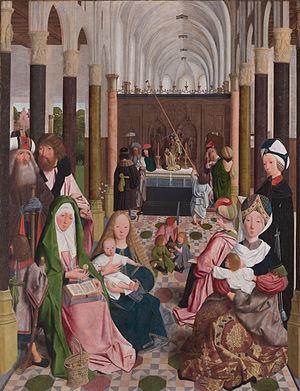
120 Tableaux du Rijksmuseum est un guide touristique comprenant des photos en noir et blanc d'une sélection de peintures conservées au Rijksmuseum d'Amsterdam. Il a été publié dans les années 1950-1990.
Geertgen tot Sint Jans, en français Gérard de Saint-Jean tire son nom de la confrérie de Saint-Jean, où il passa ses dernières années. Probablement né en 1460 ou 1465 à Leyde, Pays-Bas et décédé en 1490 ou 1495 à Haarlem, Pays-Bas, il fut un peintre de l'école des Primitifs flamands au XVᵉ siècle.
Le Rijksmuseum Amsterdam, plus couramment abrégé en Rijksmuseum, est un musée national néerlandais, situé dans la capitale Amsterdam et consacré aux beaux-arts, à l’artisanat et à l’histoire du pays. Il est le plus important musée des Pays-Bas quant à la fréquentation et au nombre d'œuvres d'art avec plus de 2 450 000 visiteurs en 2014 pour un fonds d'environ un million de pièces.